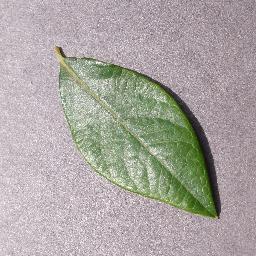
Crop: blueberry
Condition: healthy